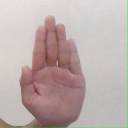
अक्षर: ध